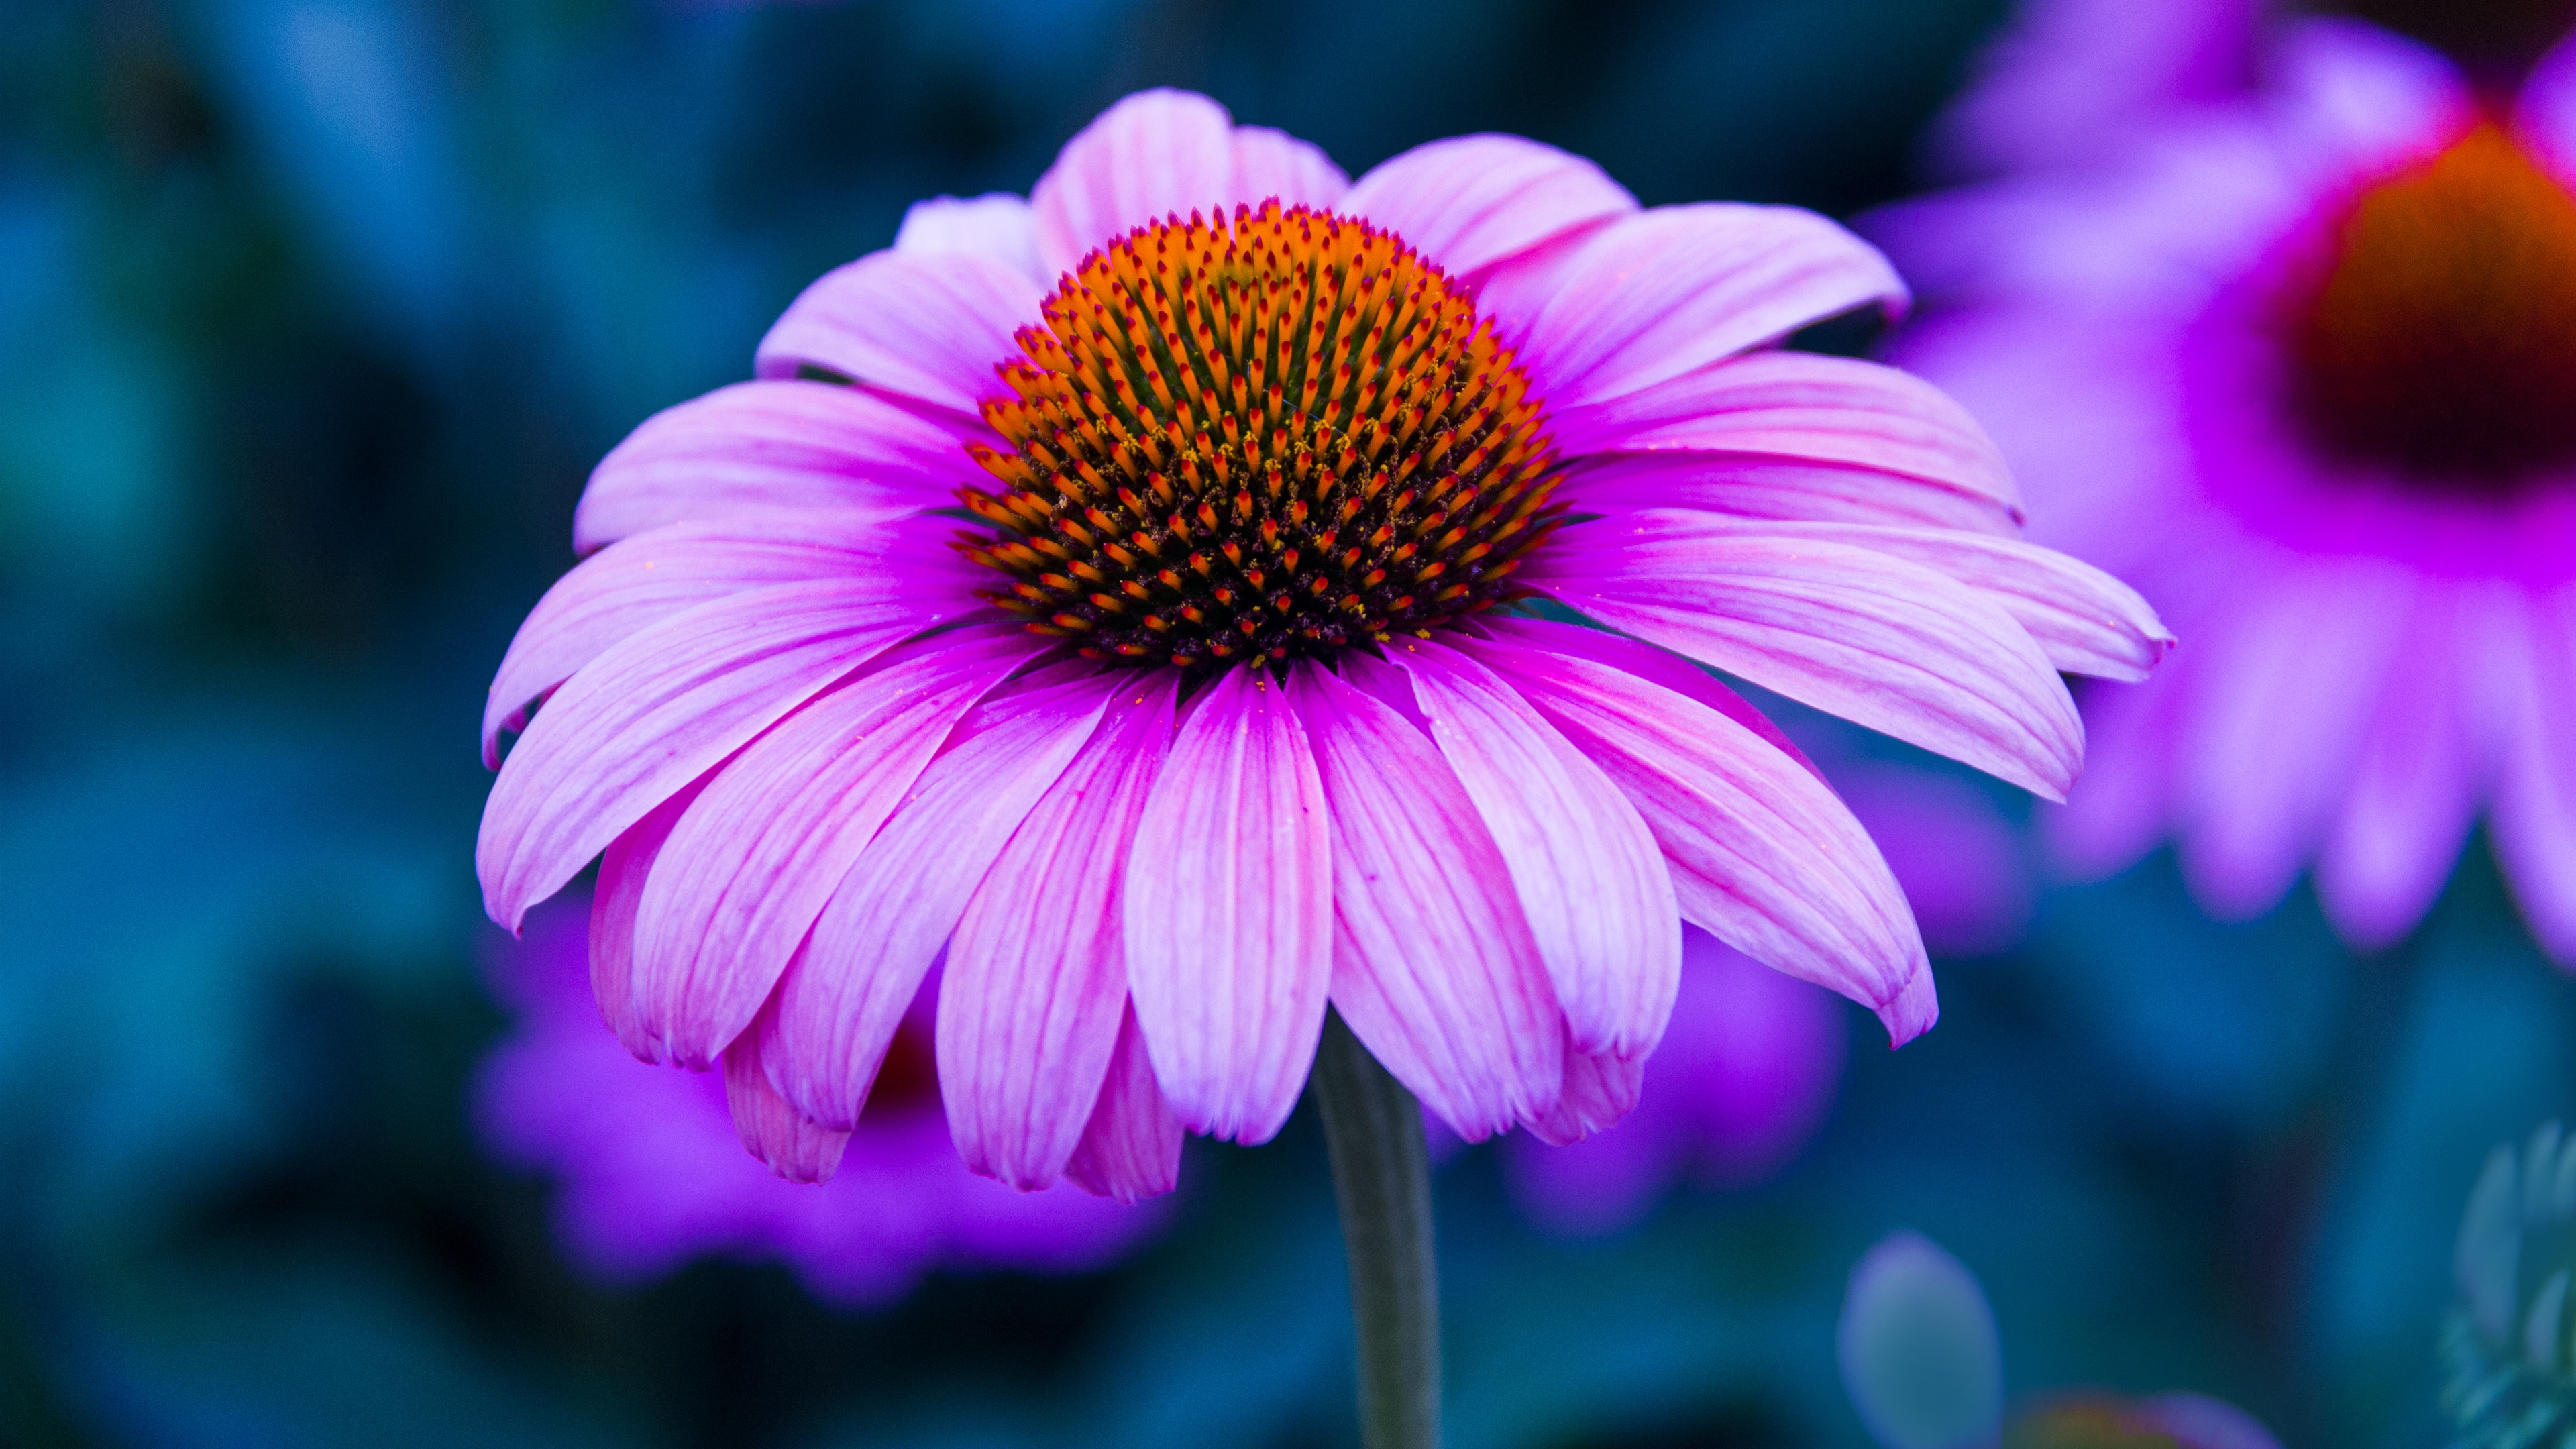
blossom, plant, photography, flower, petal, daisy, pink, flora, wildflower, close up, macro photography, flowering plant, daisy family, annual plant, plant stem, land plant